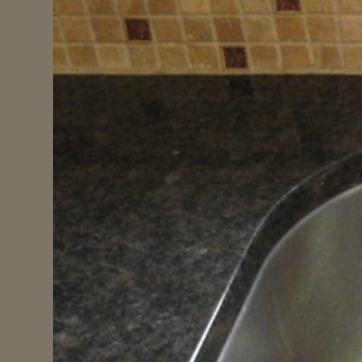
Material: polishedstone